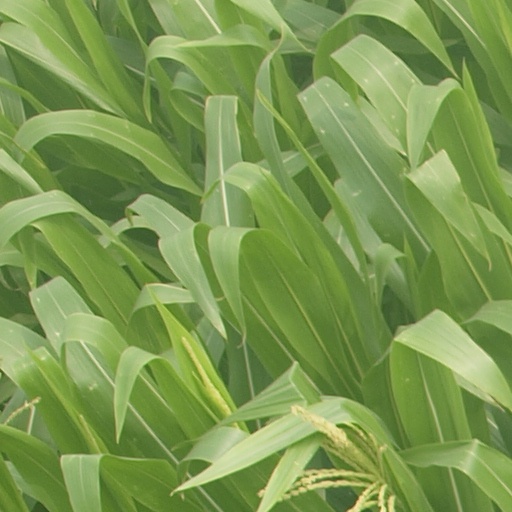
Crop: maize; corn